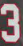
Number: 3